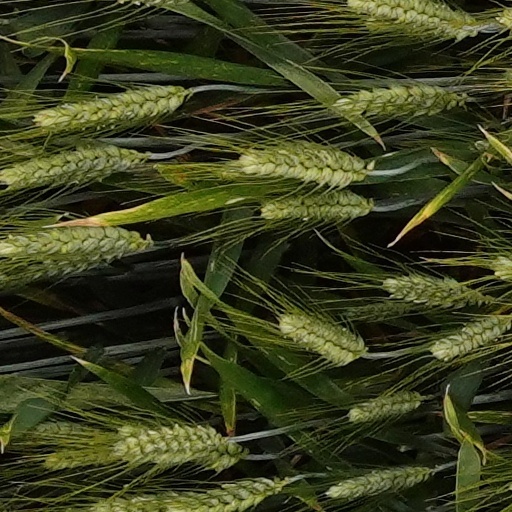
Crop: wheat